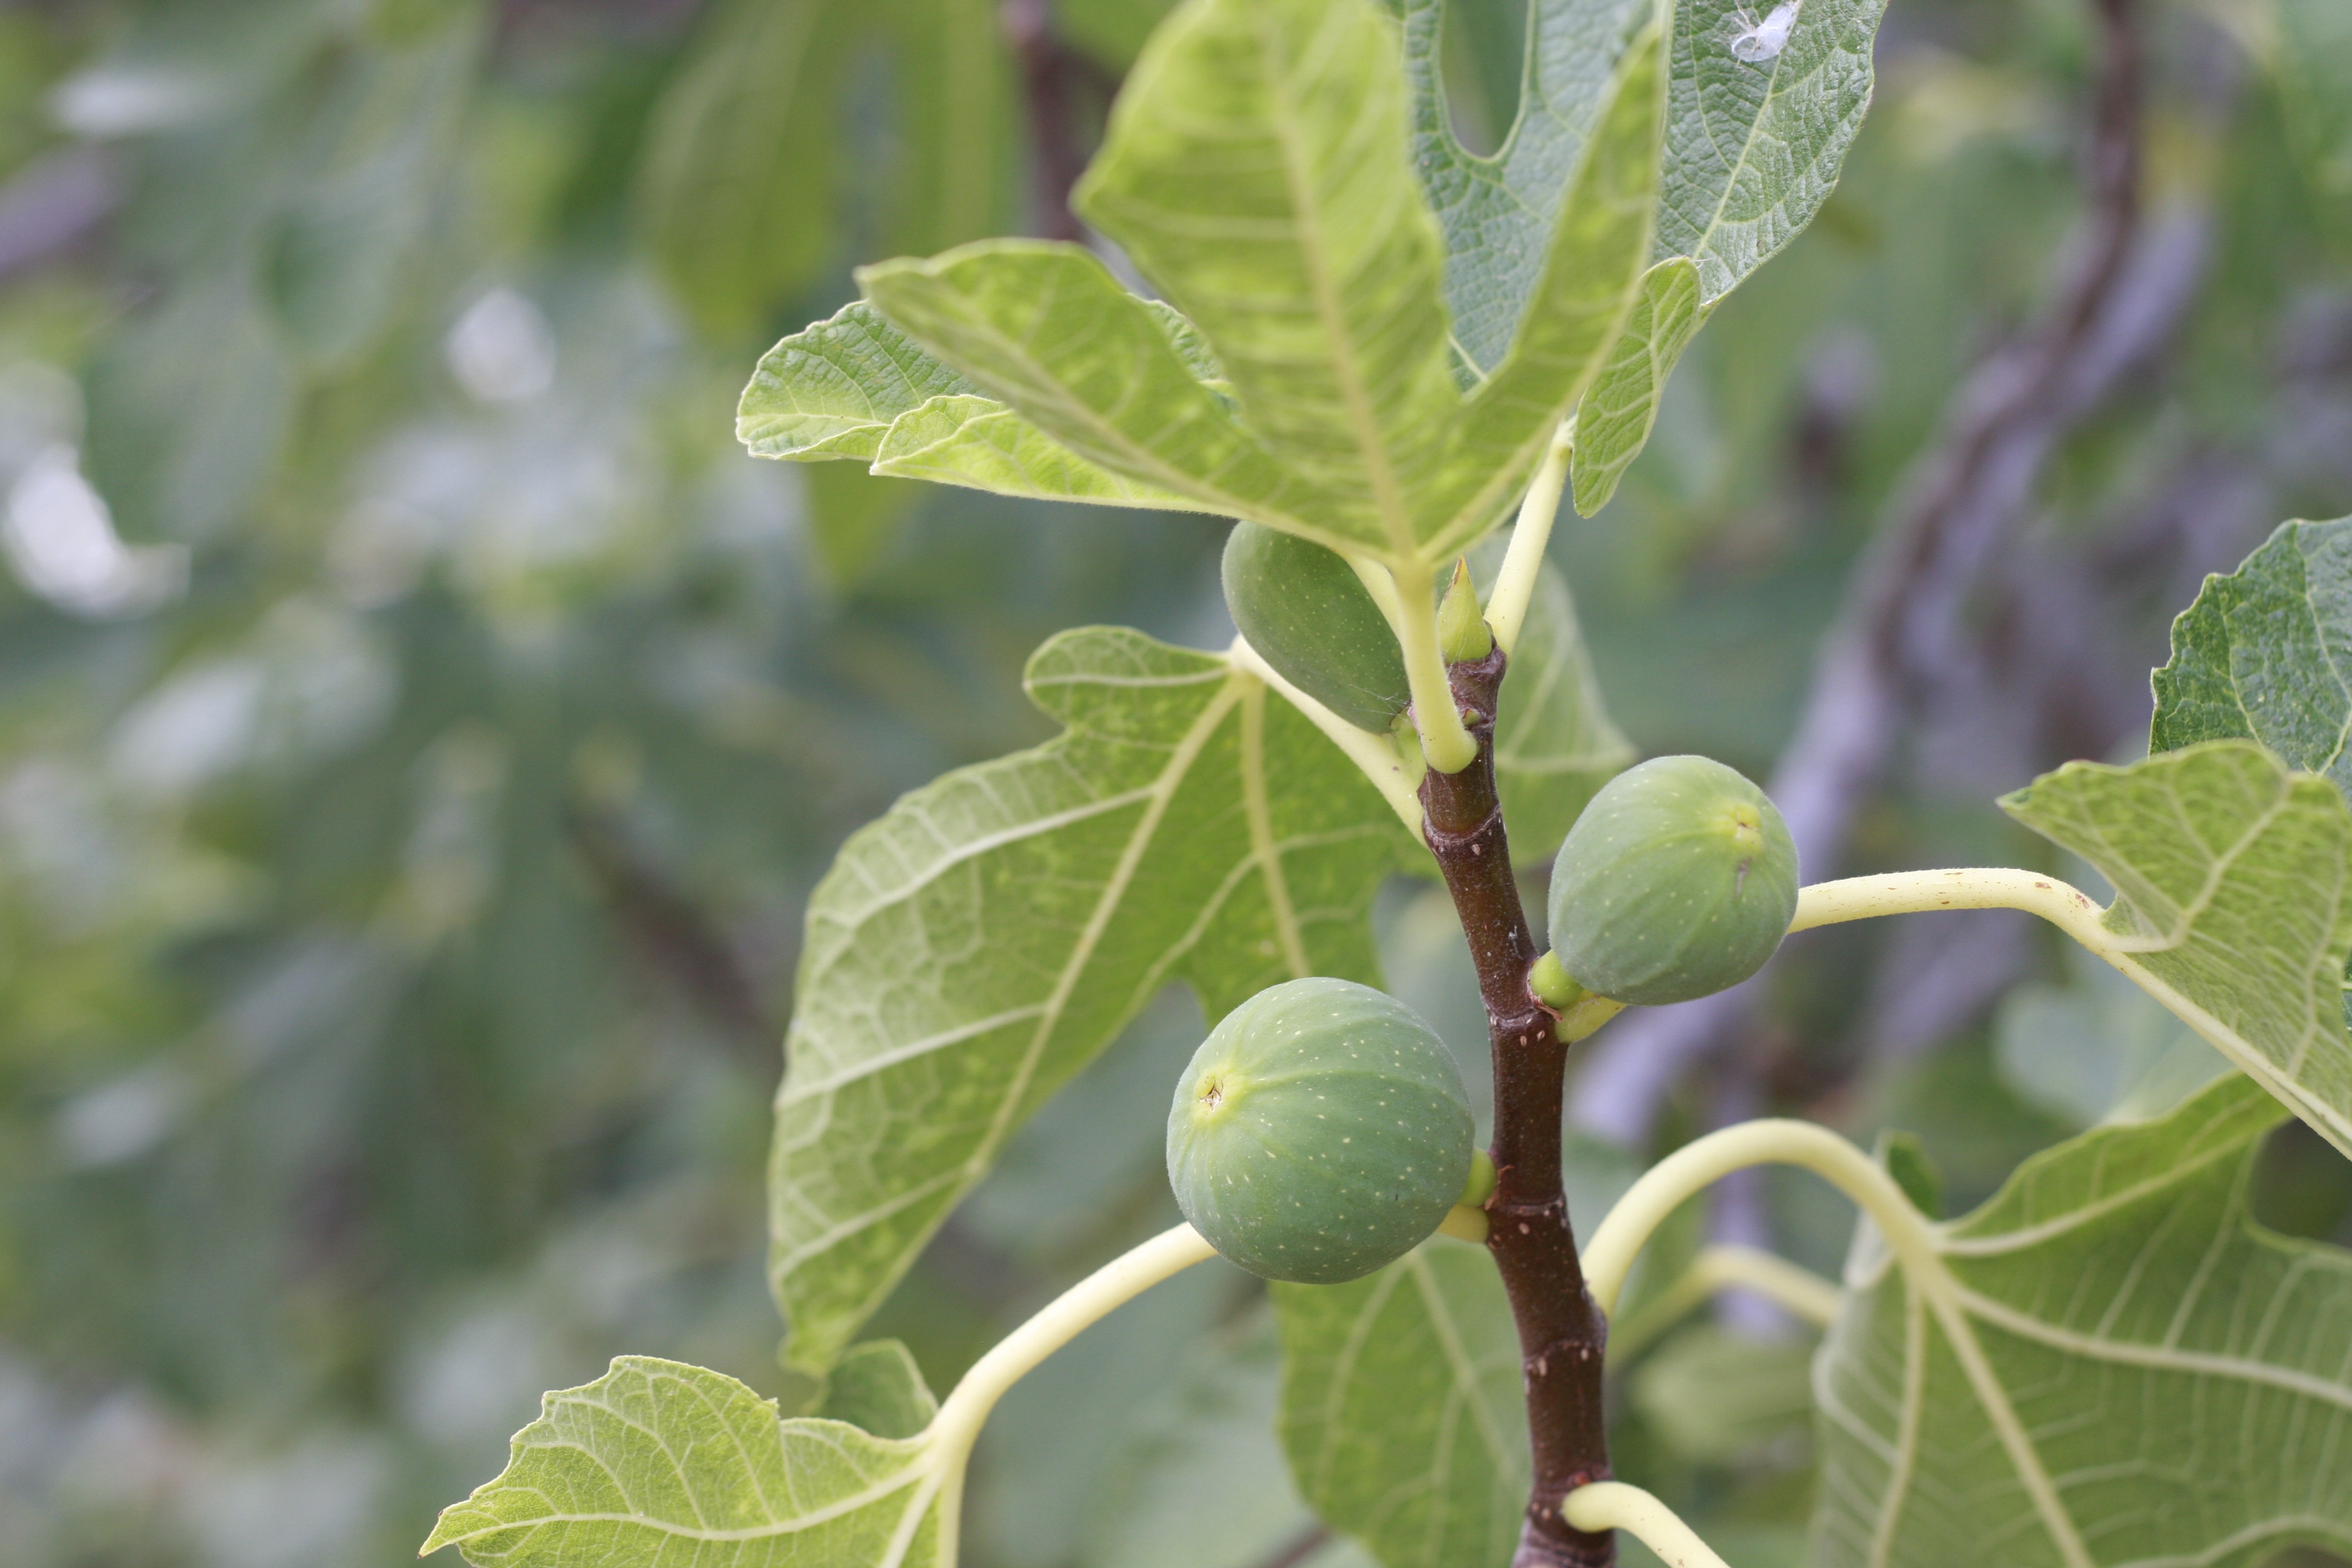
tree, branch, plant, fruit, leaf, flower, food, green, produce, evergreen, fresh, healthy, fig, shrub, deciduous, raw, organic, flowering plant, several, coccoloba uvifera, woody plant, land plant